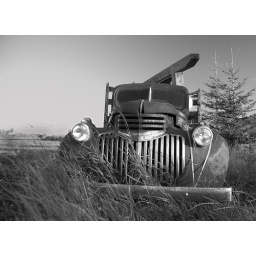
Old truck in black and white